Esteban Chaves

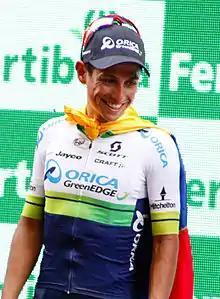
Chaves at the 2015 Vuelta a España

Jhoan Esteban Chaves Rubio (born 17 January 1990) is a Colombian professional road bicycle racer, who currently rides for UCI WorldTeam . Born in Bogotá, Chaves has competed as a professional since the start of the 2012 season, having signed for the team as a neo-pro, after three seasons as an amateur with the team. Chaves is a two-time grand tour podium finisher, and a monument winner.